Henry Tacy Kemp

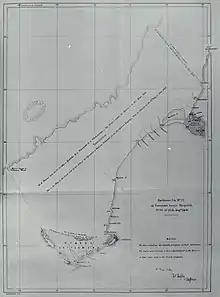
The Cantebury purchase

Kemp's bilingualism led him to become an interpreter and on 6 February 1840, he was gazetted as an Officer of the Government. Kemp prepared a translation of the Treaty of Waitangi. Kemp was promoted to Protector of Aborigines for New Ulster. In 1846 the Department of the Protector of Aborigines was replaced with the Office of Native Secretary. Kemp was made Private Secretary of the office and in 1847 he was promoted to Native Secretary and Interpreter.